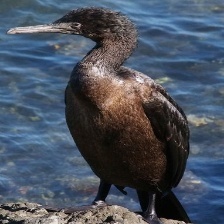
Species: BRANDT CORMARANT
Scientific name: PHALACROCORAX PENICILLATUS